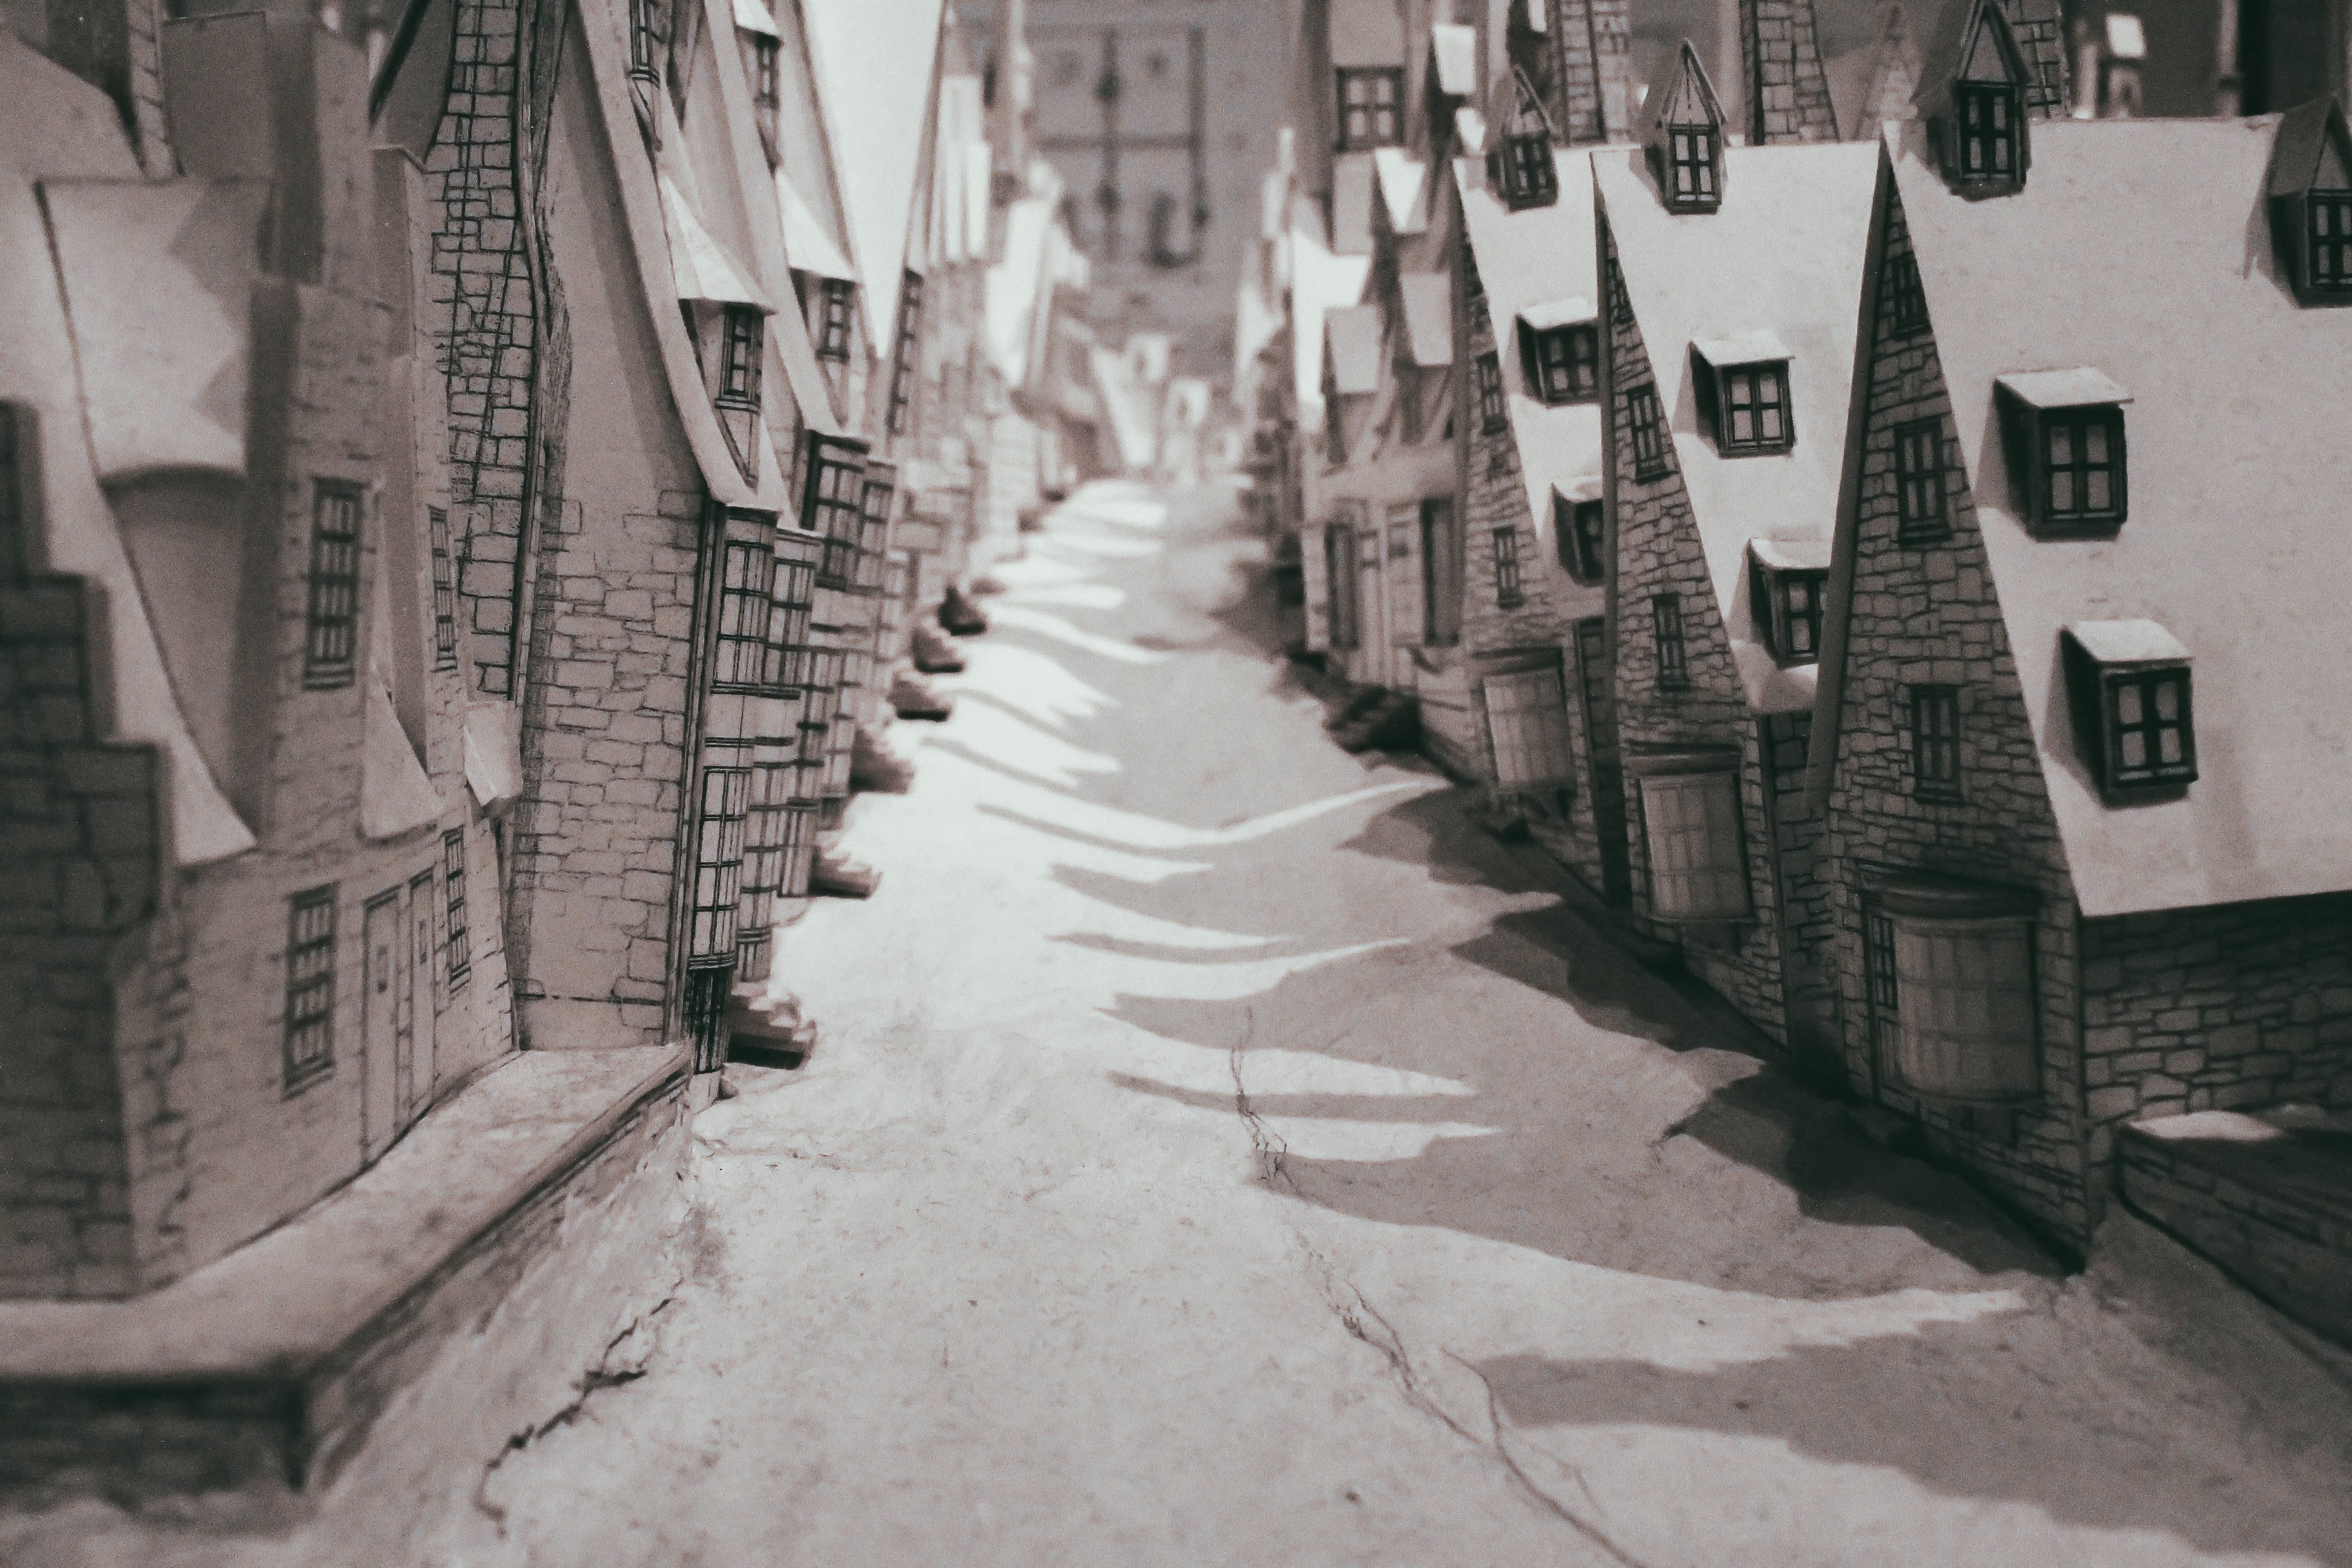
road, street, alley, city, wall, monochrome, lane, infrastructure, snapshot, neighbourhood, urban area